Downtown Sarasota Historic District

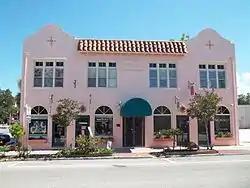
Warren Building

Downtown Sarasota Historic District is a historic district in Sarasota, Florida. It is bound by 1st Street, Orange Avenue, State Street, Gulf Stream Avenue and North Pineapple Avenue. On April 9, 2009, it was added to the U.S. National Register of Historic Places.